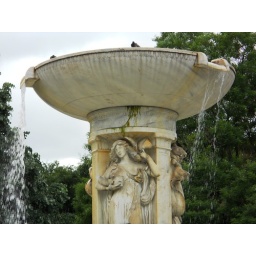
The statue, sculpted by Launt Thompson, was erected in 1884, and the circle was landscaped, with exotic flowers and ornamental trees